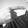
ASL letter: G